Mary Pickford

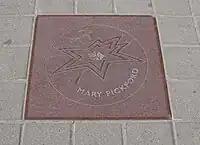
Pickford's star on the Walk of Fame in Toronto

After retiring from the screen, Pickford became an alcoholic, as her father had been. Her mother Charlotte died of breast cancer in March 1928. Her siblings, Jack and Lottie, died of alcohol-related causes in 1933 and 1936. These deaths, her divorce from Fairbanks, and the end of silent films left Pickford deeply depressed. Her relationship with her adopted children, Roxanne and Ronald, was turbulent at best. Pickford withdrew and gradually became a recluse, remaining almost entirely at Pickfair and allowing visits only from Lillian Gish, her stepson Douglas Fairbanks Jr., and a few select others. In 1955, she published her memoirs, "Sunshine and Shadow". She had previously published "Why Not Try God" in 1934, an essay on spirituality and personal growth, "My Rendezvous with Life" (1935), an essay on death and her belief in an afterlife and also a novel in 1935, "The Demi-Widow".